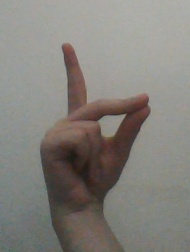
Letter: ta